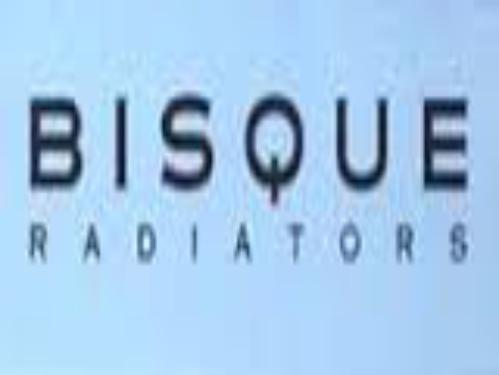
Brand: bisque
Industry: Necessities